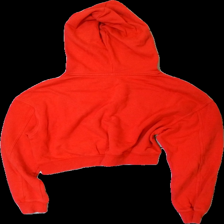
View: back
Type: Hoodie
Category: Ladies
Brand: H&M
Brand text on label: divided
Colors: Red
Material: 77% cotton 23% polyester
Cut: Cropped
Size: M
Season: All
Damage location: bottom left
Damage 2 location: middle left
Price range: <50
Recommended usage: Export
Description: röd hoodie, croppad, urtvättad
Comment: urtvättad